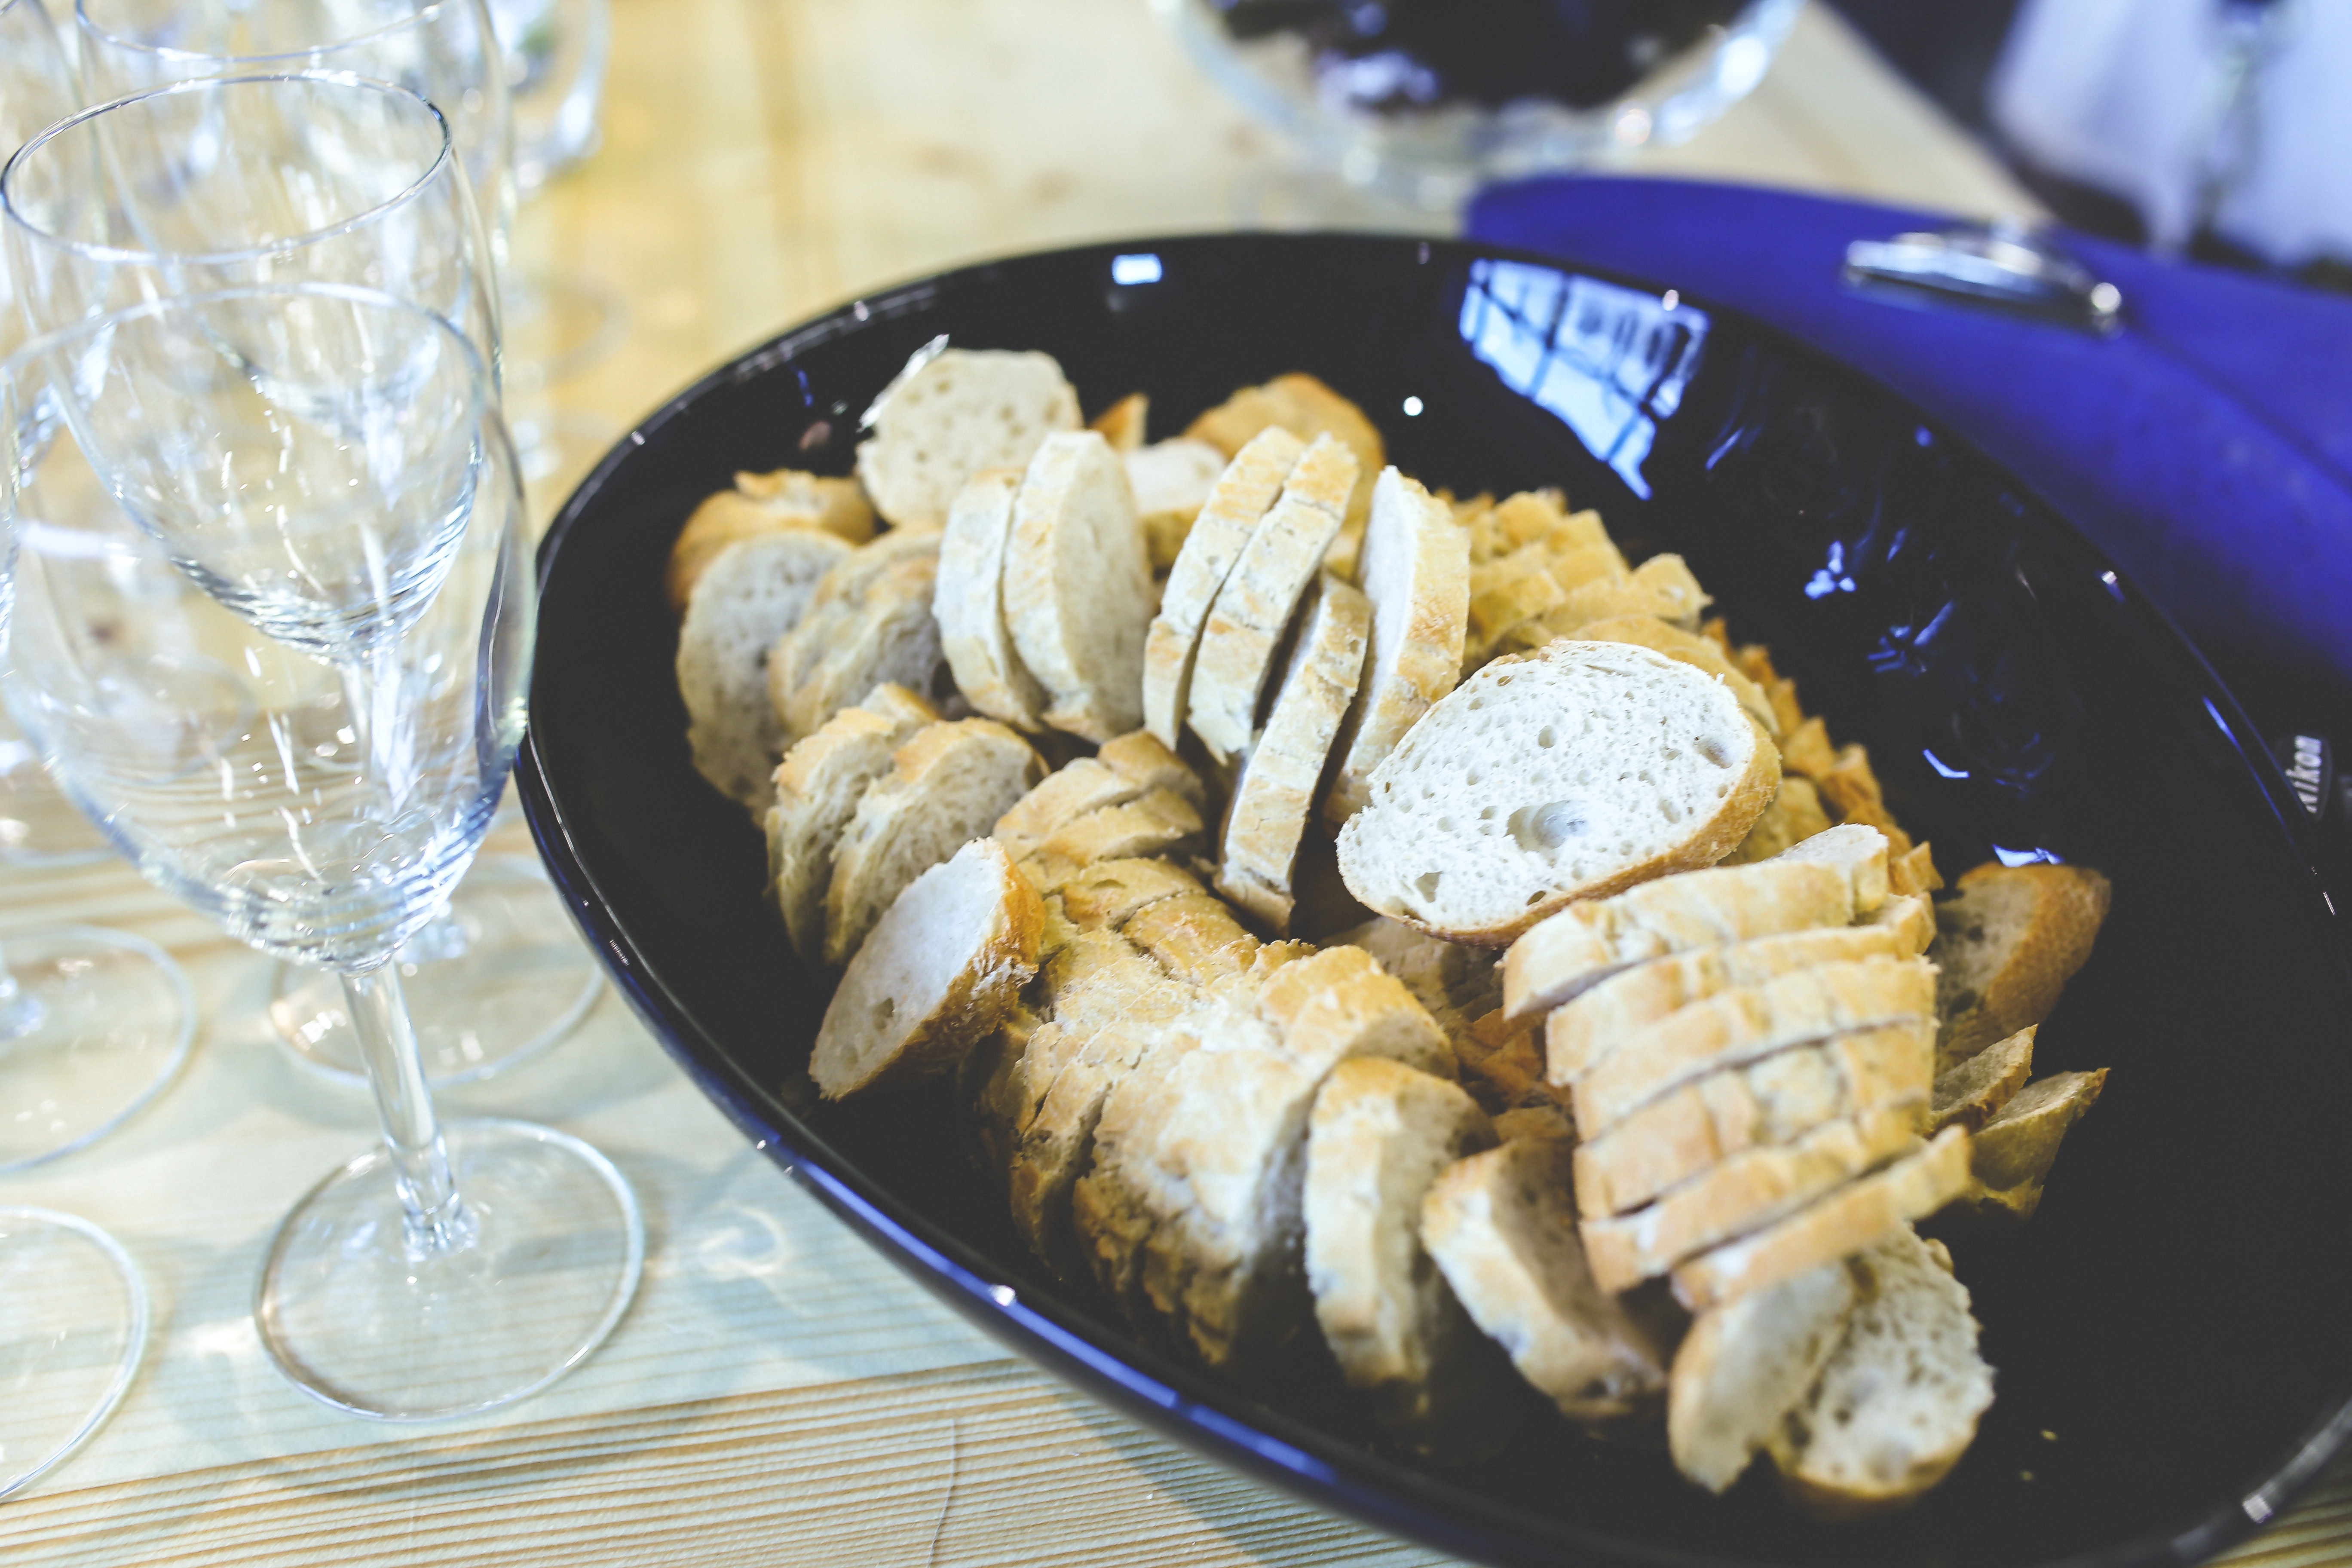
bowl, dish, meal, food, produce, seafood, fish, breakfast, cuisine, bread, baguette, sardine, sliced